Women in NASA

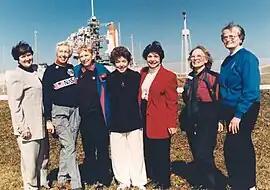
Some members of the FLATs (Fellow Lady Astronaut Trainees)

Starting year 2000, the number of women in NASA's planetary missions started to increase. Women were most given roles as Co-Investigators and Participating Scientists. From below 10% of women selected until the 1990s, this percentage started to increase in the 2000s up to around 30% of women, particularly, the women being given the role as Co-Investigators. Pamela Melroy, for example, took on several missions to the International Space Station on the shuttles Discovery and Atlantis. Not only was Melroy an astronaut but she was also a veteran military pilot who has more than 5,000 hours of flight time. In 2007, Peggy Whitson became the first woman to command the International Space Station. Aside from commanding, Whitson conducted dozens of tests in space that furthered space technologies that are still being used today.